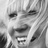
Emotion: happy